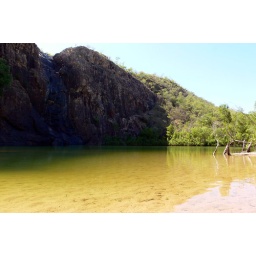
cool fish in here (not much of a water fall though!)